Giubiana

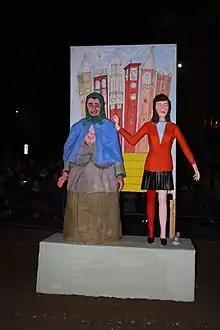
Example of Giöbia in Busto Arsizio

The name of this witch, and of the festival, changes according to the different languages spoken in these regions: